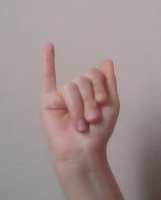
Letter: meem